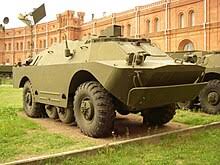
Label: BTR